Tug of war at the Summer Olympics

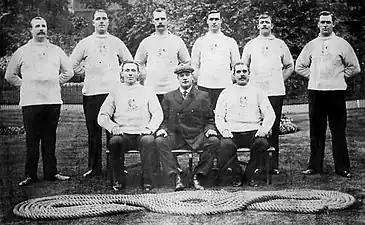
The victorious City of London Police team that won the tug of war gold medal at the London Olympics in 1908. (Back row - left to right): Frederick Merriman, John James Shepherd, Edwin Mills, Albert Ireton, Frederick Goodfellow, Frederick Humphreys (Front row - left to right): Edward Barrett, Henry Duke (Captain), William Hirons

Tug of war was contested as a team event in the Summer Olympics at the Games of every Olympiad from 1900 to 1920. Originally the competition was entered by groups called clubs. A country could enter more than one club in the competition, making it possible for one country to earn multiple medals. This happened in 1904, when the United States won all three medals, and in 1908 when the podium was occupied by three British teams. Sweden was also among the top countries with two medals, one as a member of the mixed team.